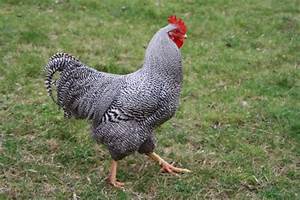
Label: chicken